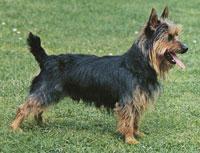
Australian_terrier